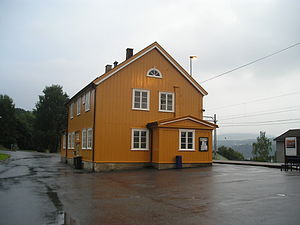
Prestestranda
Drangedal jernbanestation i Prestestranda.
Prestestranda er en by med 1.217 indbyggere og administrationscenter i Drangedal kommune i Vestfold og Telemark fylke i Norge. Lokalt bruges navnet Stranna. Byen opstod først efter da jernbanestationen blev lagt der, da Sørlandsbanen kom til bygden i 1927. Stedet, som ligger ved nordenden af søen Tokke, lå på præstegårdens grund, derav navnet.